Montgomery Atwater

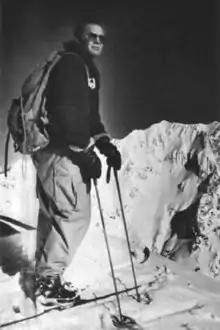
Monty Atwater on skis

Montgomery Meigs "Monty" Atwater (1904–1976) was an American avalanche researcher, forester, skier, and author. He is considered the founder of the field of avalanche research and forecasting in North America.